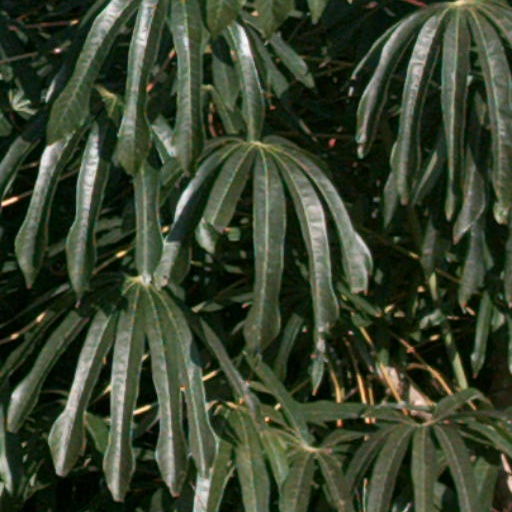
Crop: cassava